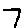
Label: 7